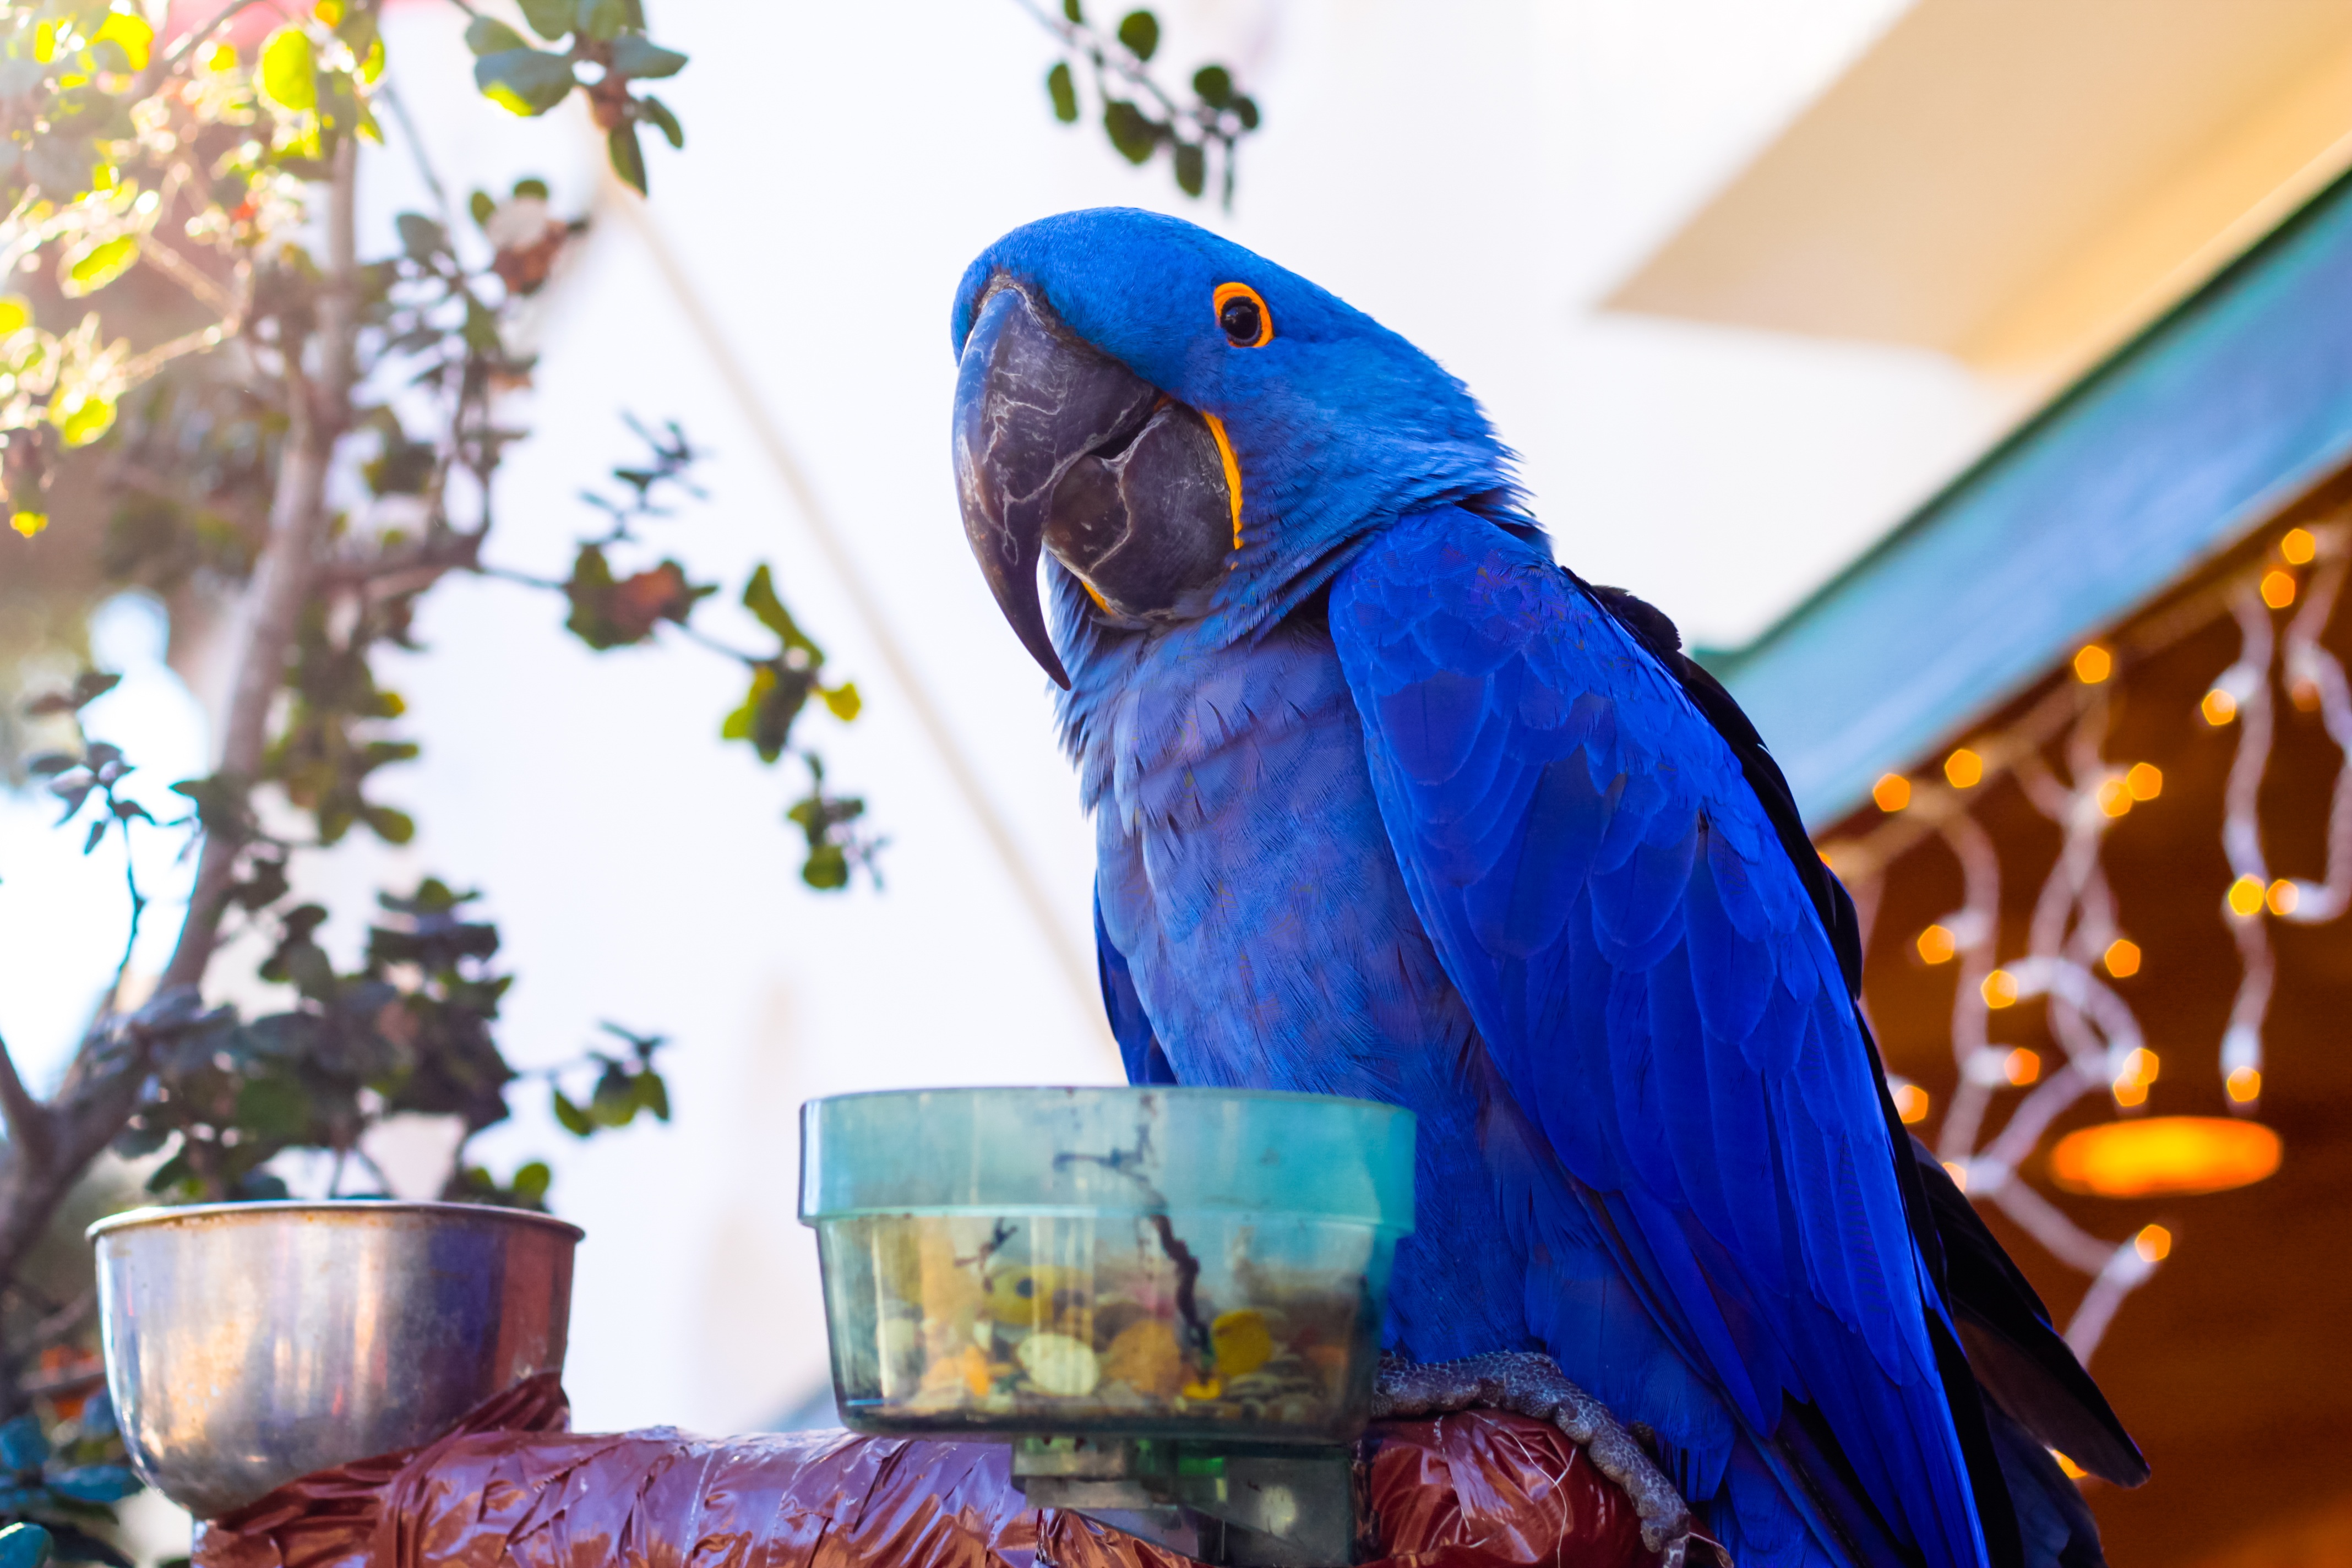
nature, bird, wing, white, animal, cute, wildlife, wild, zoo, pet, green, jungle, beak, collection, symbol, tropical, color, natural, blue, set, colorful, yellow, feather, fauna, macaw, design, parrot, exotic, icon, cartoon, ara